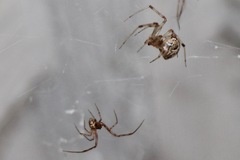
Species: Parasteatoda_tepidariorum